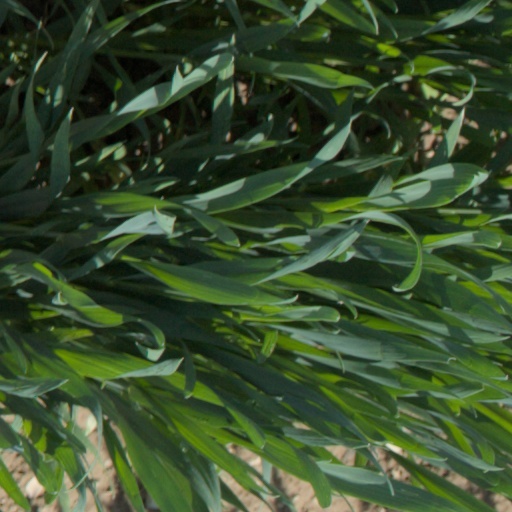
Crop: wheat